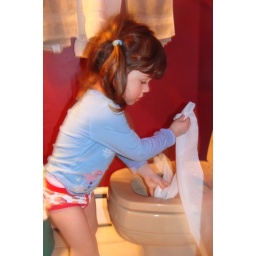
12/10/08- Rayna uses a wad of toilet paper in preperation for actually going to the bathroom